Edric Bastyan

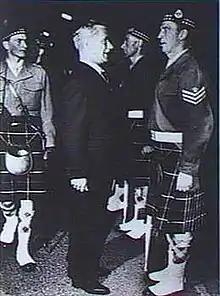
Sir Edric Bastyan (centre)

Lieutenant General Sir Edric Montague Bastyan, (5 April 1903 – 6 October 1980) was a senior British Army officer, who became Governor of South Australia from 4 April 1961 until 1 June 1968 then Governor of Tasmania from 2 December 1968 until 30 November 1973. He was the last British person to be governor of either state.